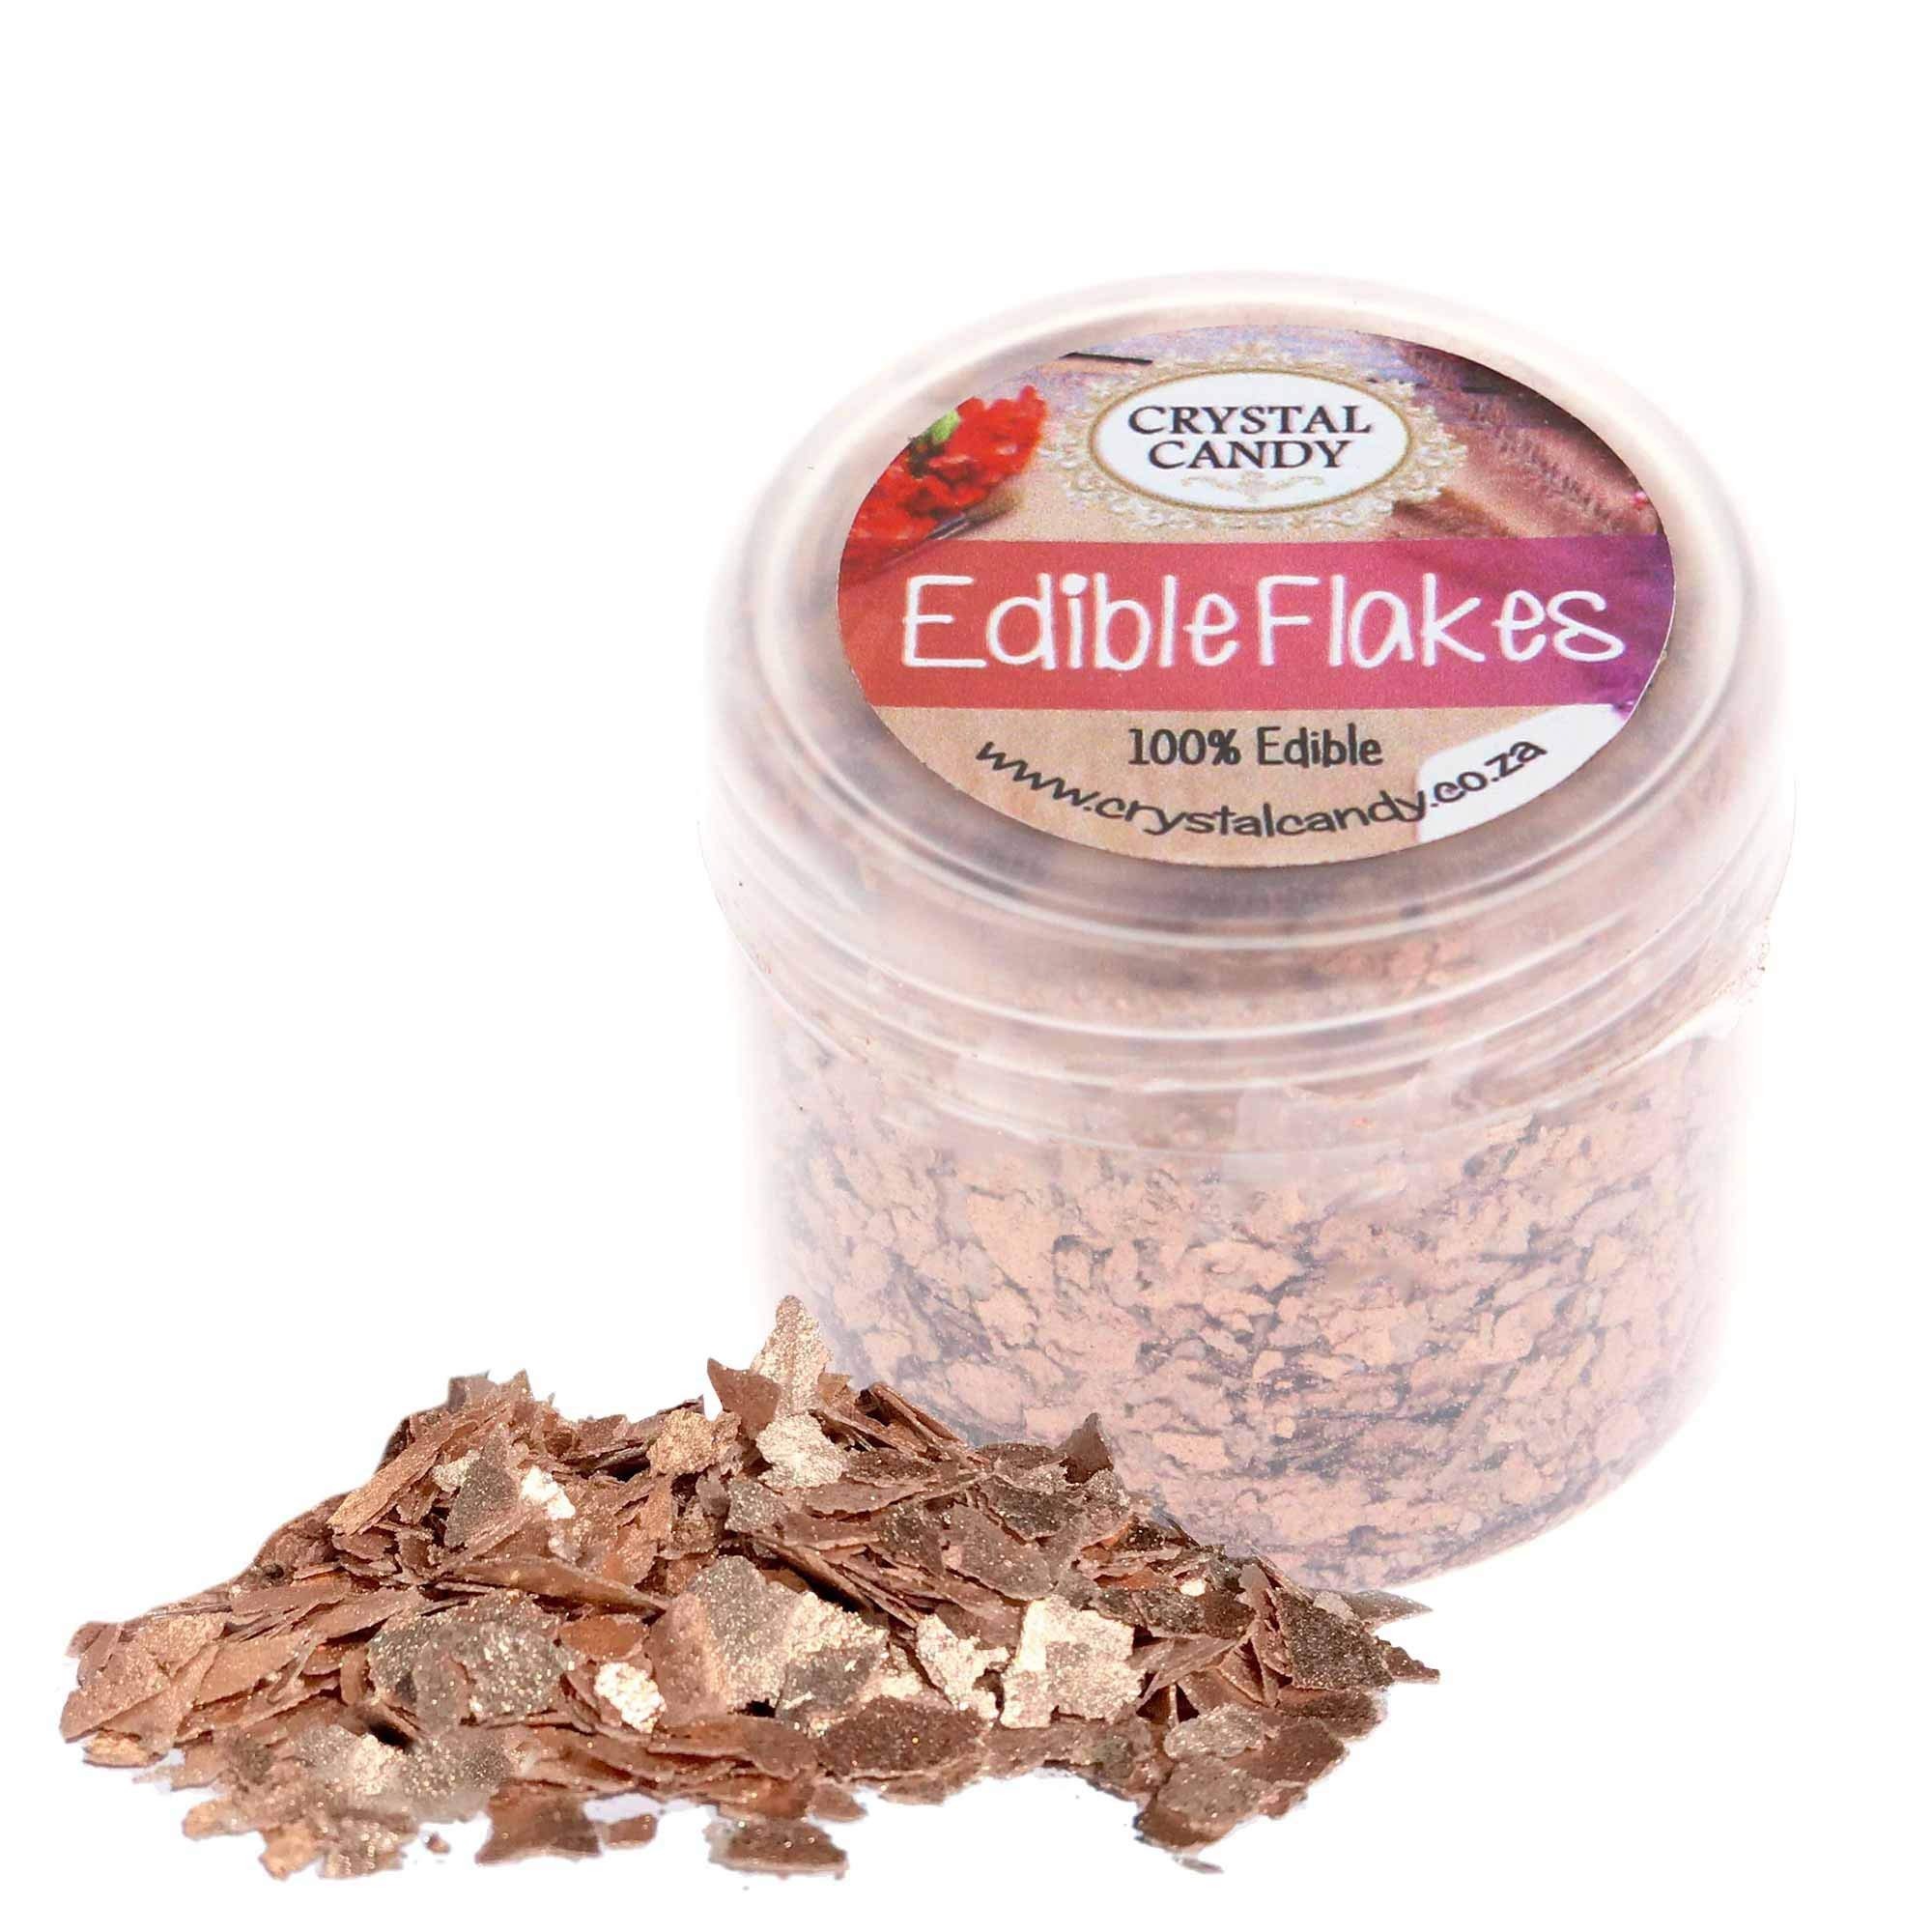
Item Name: Crystal Candy Edible Flakes – 6g Edible Flakes for Cakes, Desserts, Food – Food-Grade Foil Flakes for Decorating Cakes, Cookies, Candies – Sequin Effect – Intense Color and Shine – Rose Gold
Bullet Point 1: Add Brilliance to Your Desserts: Whether you are a professional pastry chef or your passion is baking mouthwatering desserts, these edible gold flakes by Crystal Candy will make a valuable and luxurious addition to your kitchen, adding sophistication and sparkles to your cakes!
Bullet Point 2: Completely Safe Ingredients: The Crystal Candy gold flakes edible for food are made with top-quality and safe ingredients, being 100% edible and safe to use in a wide range of dessert recipes.
Bullet Point 3: Sparkly Effect: Our golden flakes have an unparalleled shine and sparkle that will make your cake look stunning! The colors are vibrant and the glitter eye-catchy, leaving a sequin effect that will impress your guests.
Bullet Point 4: Easy to Use: These gold foil flakes are thin, with a smooth texture that allows you to grab the pieces with ease and decorate your cake and dessert how you see fit. The flakes come in a clear storage box with lid so you can enjoy easy access to the flakes and prevent any mess.
Bullet Point 5: Extremely Versatile: The flake cake decorations are versatile and ensure a unique glittery effect that will look wonderful on any type of cake, cookie, candy or dessert! Let your imagination take the lead and create delicious masterpieces that look breathtaking!
Product Description: <p><strong>Edible Flakes - Another New Cake Decoration Product by Crystal Candy.</strong><br />Available in beautifully created clear plastic containers with appropriate labels carrying information on weight, best before date, ingredients and product description, each contains 6g of flakes, enough to cover an entire 15 inch cake on the top and sides. The flakes are 100% edible containing only approved shellac, potato starch and E171 (Titanium Dioxide) and colours.</p>
Value: 0.21
Unit: Ounce

Price: 9.99